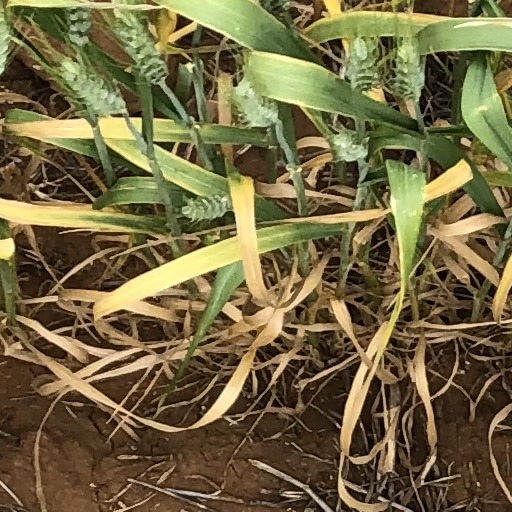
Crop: wheat